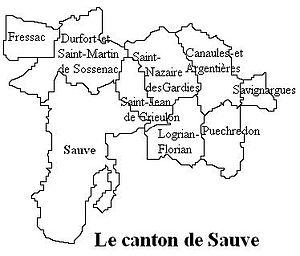
Le canton de Sauve est une ancienne division administrative française du département du Gard, dans l'arrondissement du Vigan.